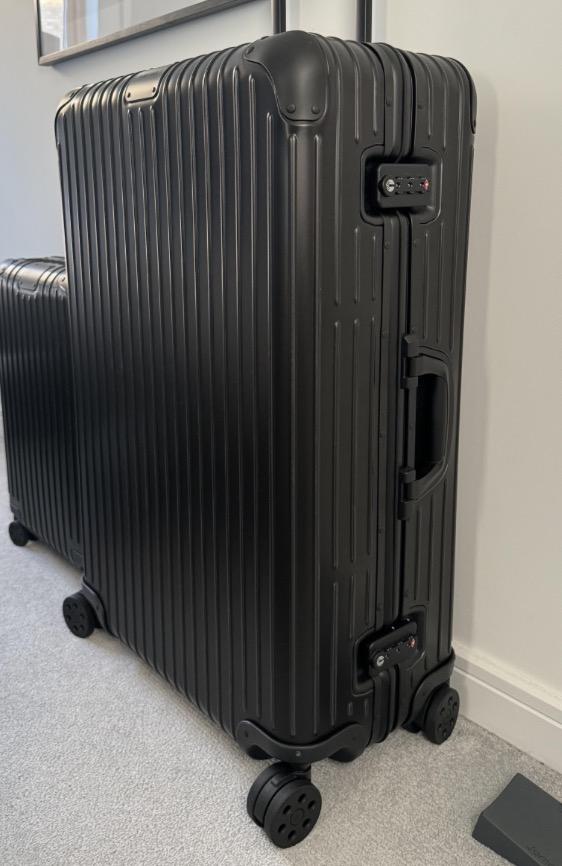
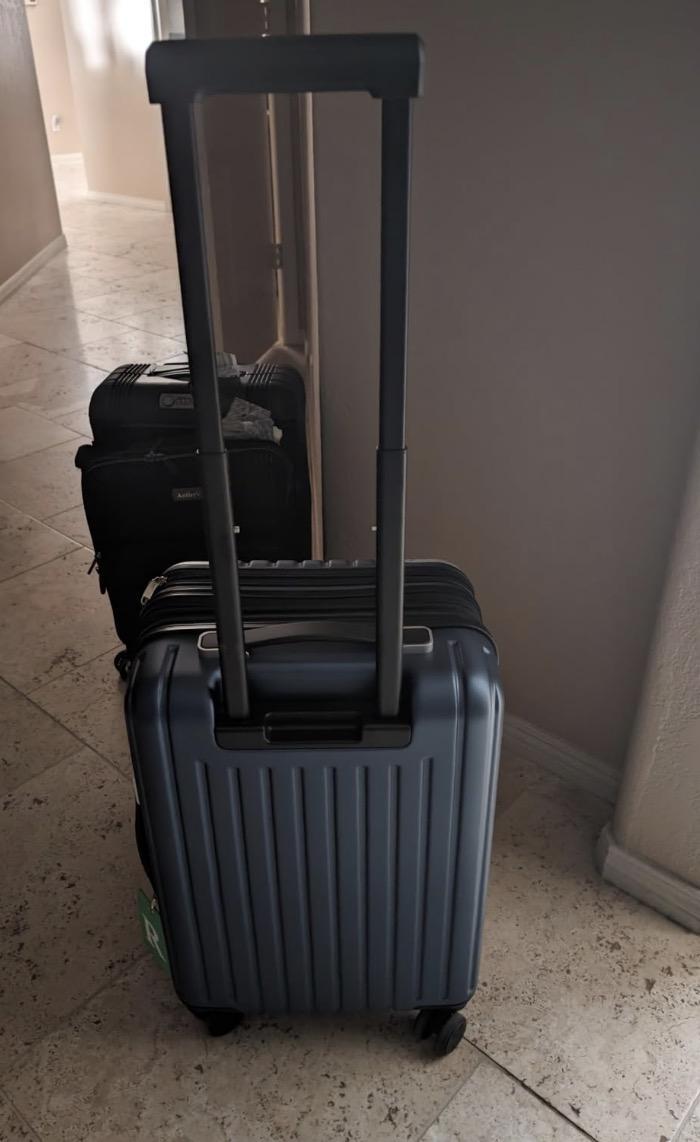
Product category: items_tea
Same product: no